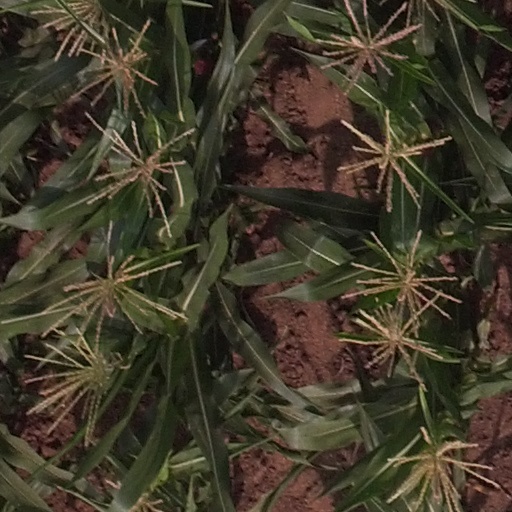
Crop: maize; corn